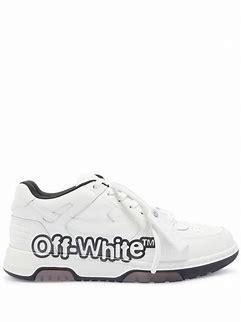
Brand: Off-White
Model: Off Out Of Office